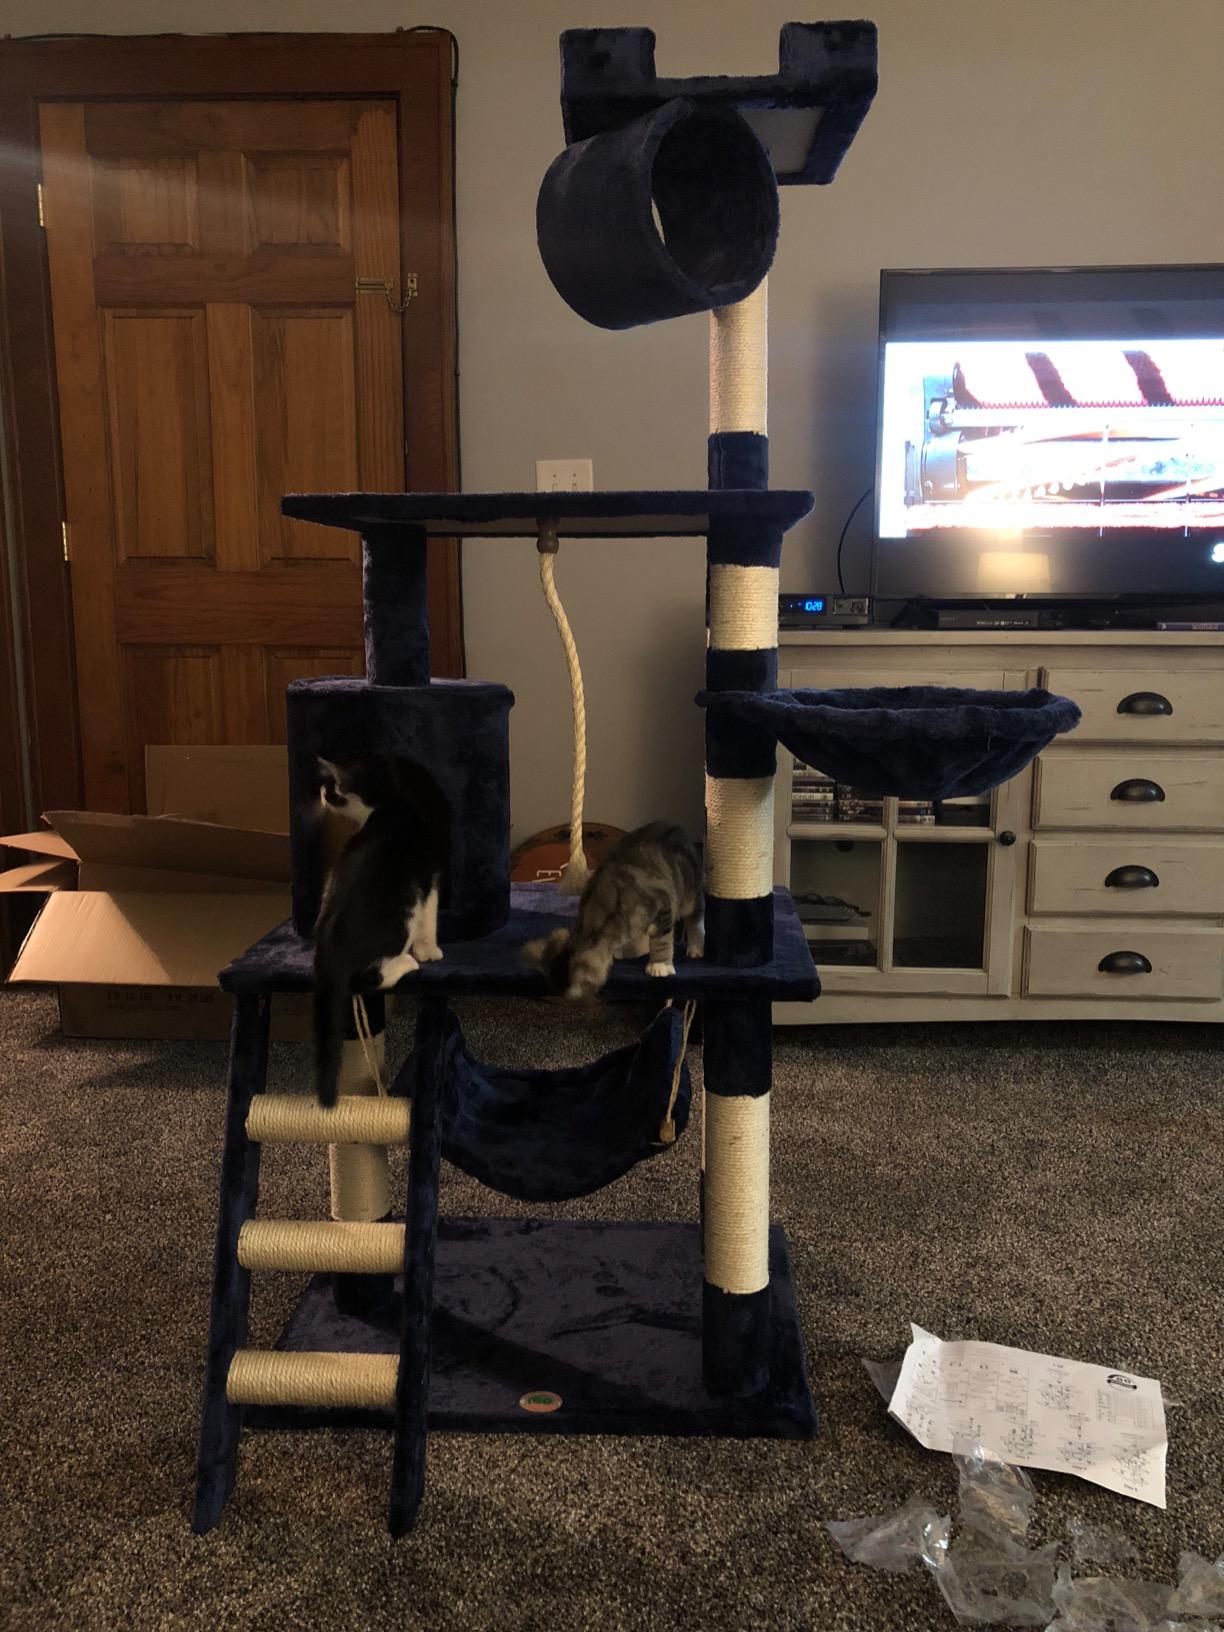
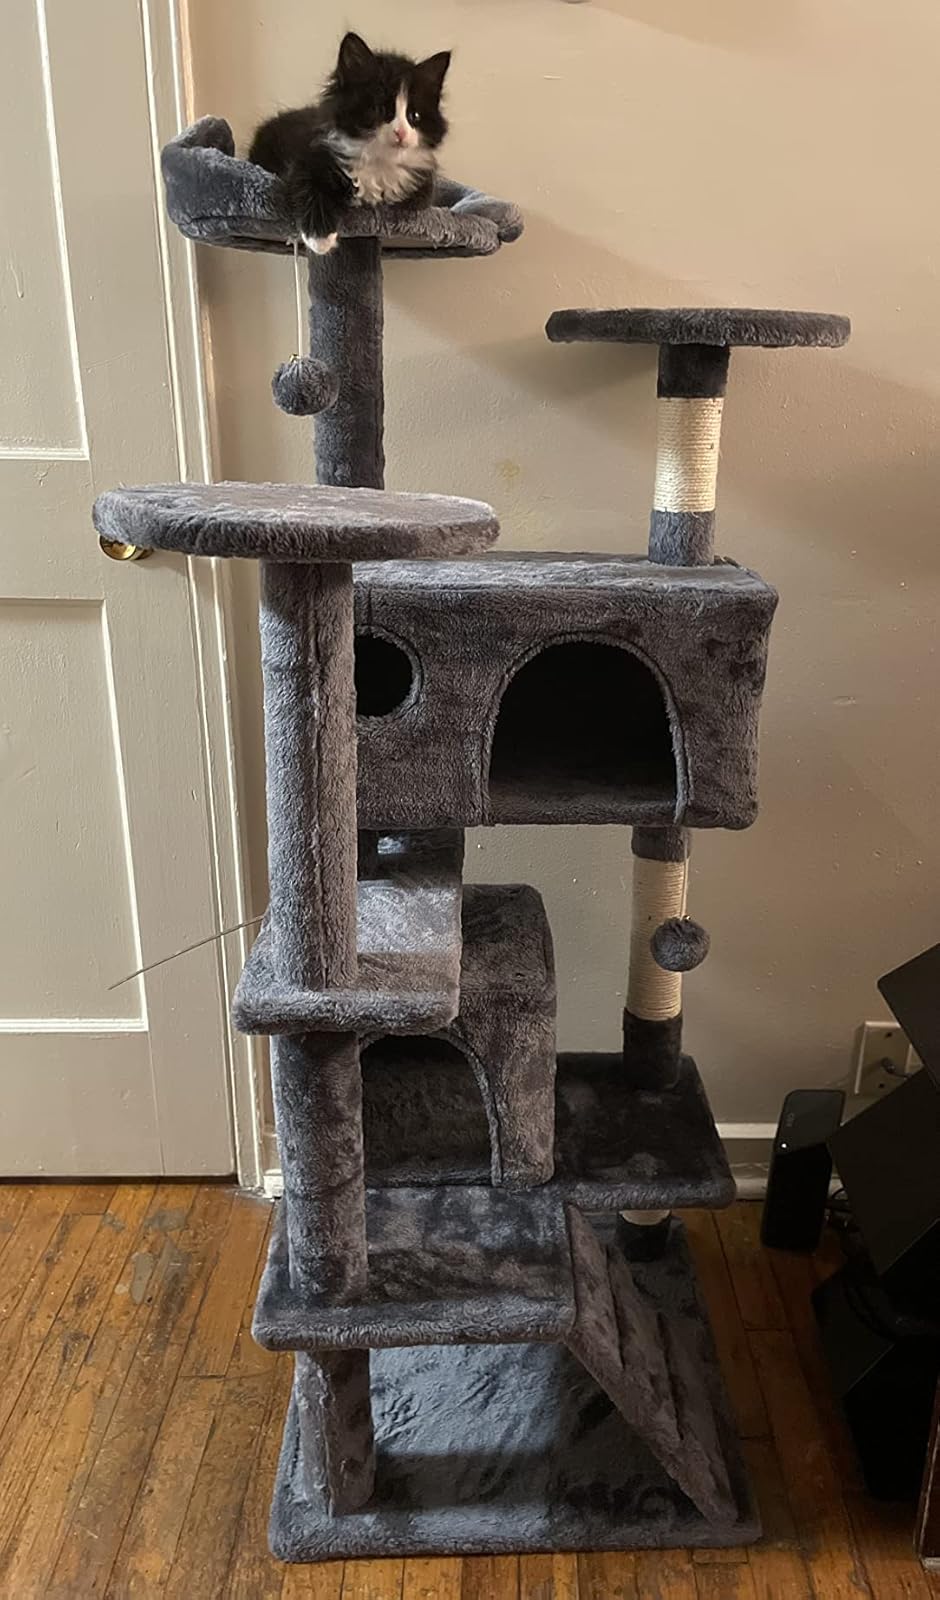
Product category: items_cat tree
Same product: no